Gaetano Polidori

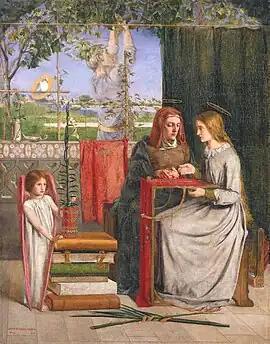
"The Girlhood of Mary Virgin" (1848/9) by Dante Gabriel Rossetti. Frances as Saint Anne, Christina Rossetti as Mary.

His family, the Polidoris, were of Greek descent. On 29 January 1793, Gaetano Polidori married an English governess, Anna Maria Pierce of Middlesex (b. c. 1774), and they had seven children. His oldest son John William Polidori was a physician to Lord Byron and author of the first vampire story in English, "The Vampyre" (1819).